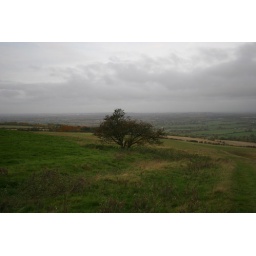
near site of uffington castle- white horse hill